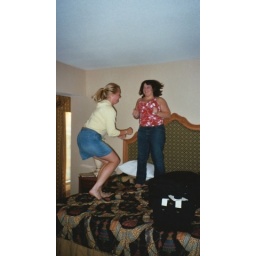
jumping on the bed in vegas